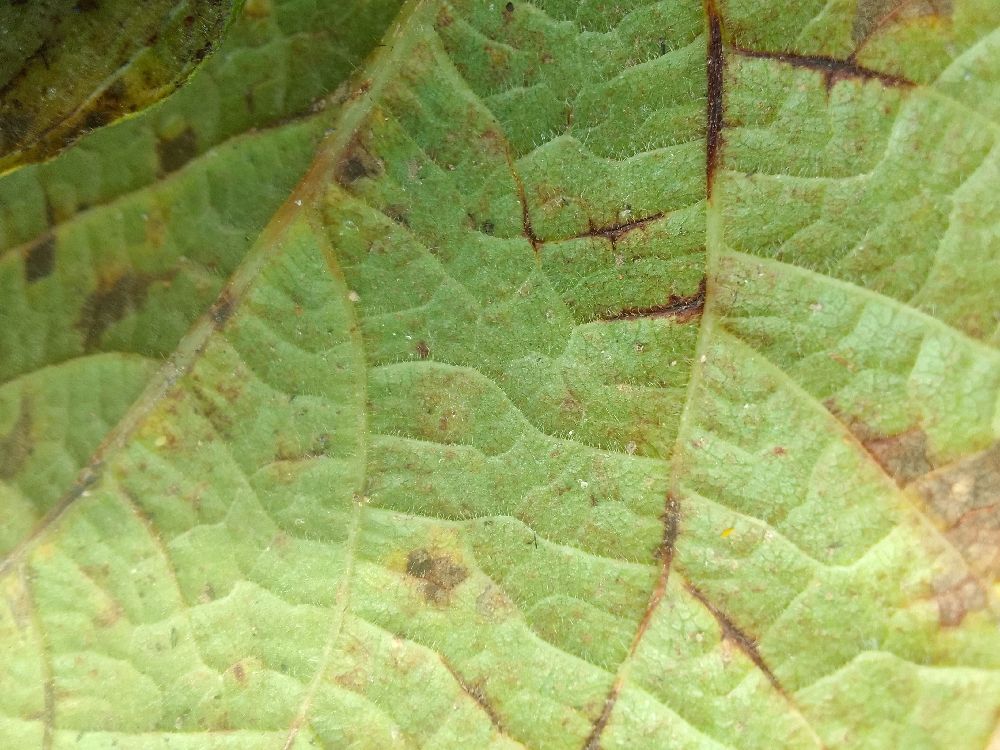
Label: anthracnose